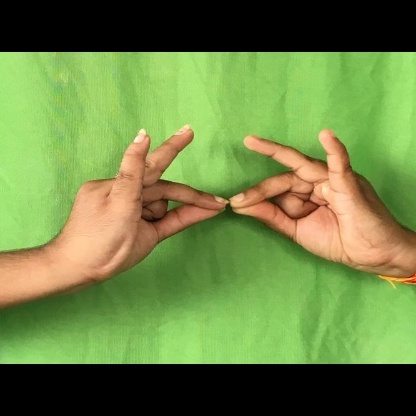
Mudra: Sakata